Kyōgoku Takatomo

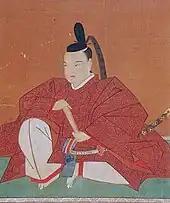
Kyōgoku Takatomo

In 1592, Toyotomi Hideyoshi gave him the domain at Iida (80,000 "koku") in Shinano Province in central Honshu, but he took sides with the Tokugawa clan in the Sekigahara Campaign. For his loyalty, he was given 78,000 "koku" and the Miyazu Domain in Tango Province, where he established himself until his death. His adopted heir Kyōgoku Takahiro went on to manage the domain after his death.